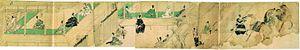
Le clan Adachi est une famille de samouraïs japonaise qui descend de Fujiwara no Yamakage, un membre du clan Fujiwara. L'importance historique de la famille est seulement due à son succès lors de la guerre de Gempei et à son affiliation avec le clan Hōjō.